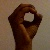
The image shows a hand gesture representing the letter 'O' in Indian Sign Language.